Big Brother (Finnish TV series)

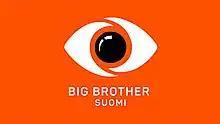

Big Brother Suomi (formerly Big Brother) is the Finnish version of the reality television franchise "Big Brother". The Finnish adaptation was broadcast on Sub (formerly SubTV) in Finland from 2005 to 2014.